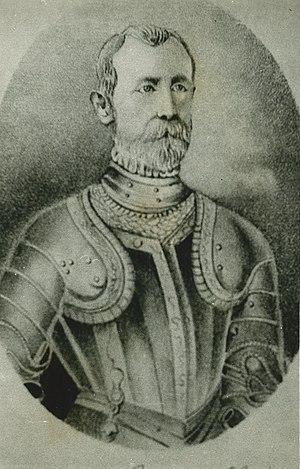
La province de La Rioja est une subdivision de l'Argentine située au nord-ouest du pays. Elle est limitée au nord-ouest par le Chili, à l'ouest par la province de San Juan, au sud par la province de San Luis à l'est par la province de Córdoba et au nord par la province de Catamarca.
La province de Santiago del Estero est une province de l'Argentine, située dans la région du Gran Chaco, dans le centre-nord du pays. Sa capitale est la ville de Santiago del Estero. En 2010 la population recensée se montait à 896 461 habitants. En 2018 sa population était estimée à 958 000 habitants.